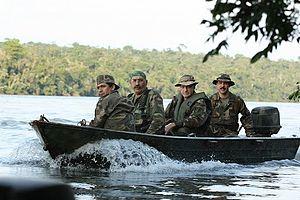
La province de Misiones est une province d'Argentine située dans le nord-est du pays. Elle est bordée à l'ouest par le Paraguay, à l'est du nord au sud par le Brésil et au sud-ouest par la province de Corrientes.